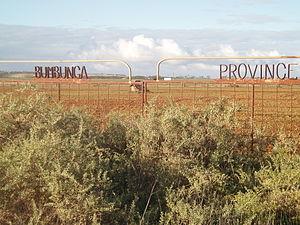
La Province de Bumbunga était une micronation sécessionniste en Australie, une ferme située à Bumbunga, village au nord-est d'Adélaïde, dans l'état d'Australie-Méridionale, entre 1976 et 1999.